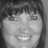
Emotion: happy